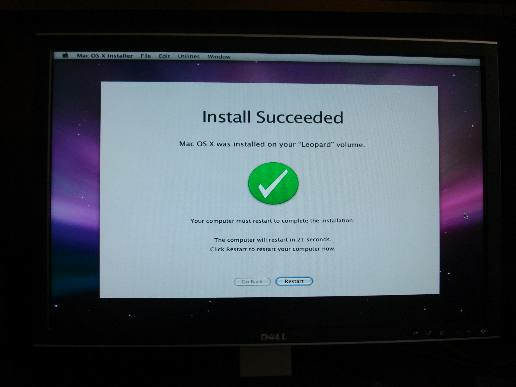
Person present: No